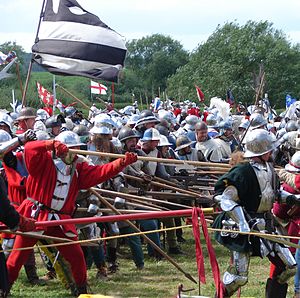
Reenactment / Typer af reenactment / Krigsreenactment
Reenactment af Slaget ved Tewkesbury i 1471 under Rosekrigene.
Reenactment er en måde at formidle historie på, hvor deltagerne forsøger at genskabe en bestemt tidsperiode eller begivenhed. Dette kan være et enkelt slag for eksempel i Den Amerikanske Borgerkrig eller en hel historisk tidsalder som for eksempel middelalderen.